Birth control in the United States

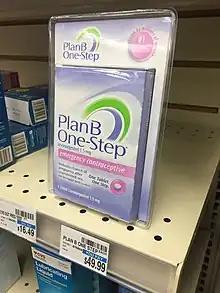
Plan B One-Step (levonorgestrel) emergency contraception on a pharmacy shelf in Oregon

In 1982, European drug manufacturers developed mifepristone, which was initially utilized as a contraceptive, but is now generally prescribed with a prostoglandin to induce abortion in pregnancies up to the fourth month of gestation. To avoid consumer boycotts organized by anti-abortion organizations, the manufacturer donated the U.S. manufacturing rights to Danco Laboratories, a company formed by pro-abortion rights advocates, with the sole purpose of distributing mifepristone in the U.S, and thus immune to the effects of boycotts.